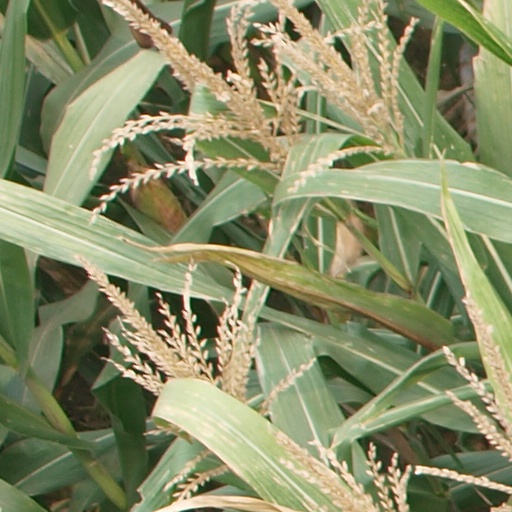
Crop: maize; corn